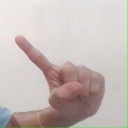
अक्षर: ए